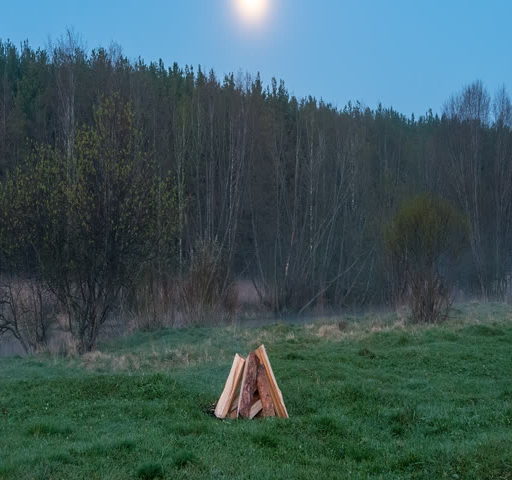
bonfire flares up in the field against the backdrop of the forest .